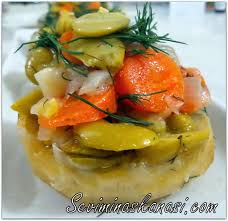
Yemek: enginar